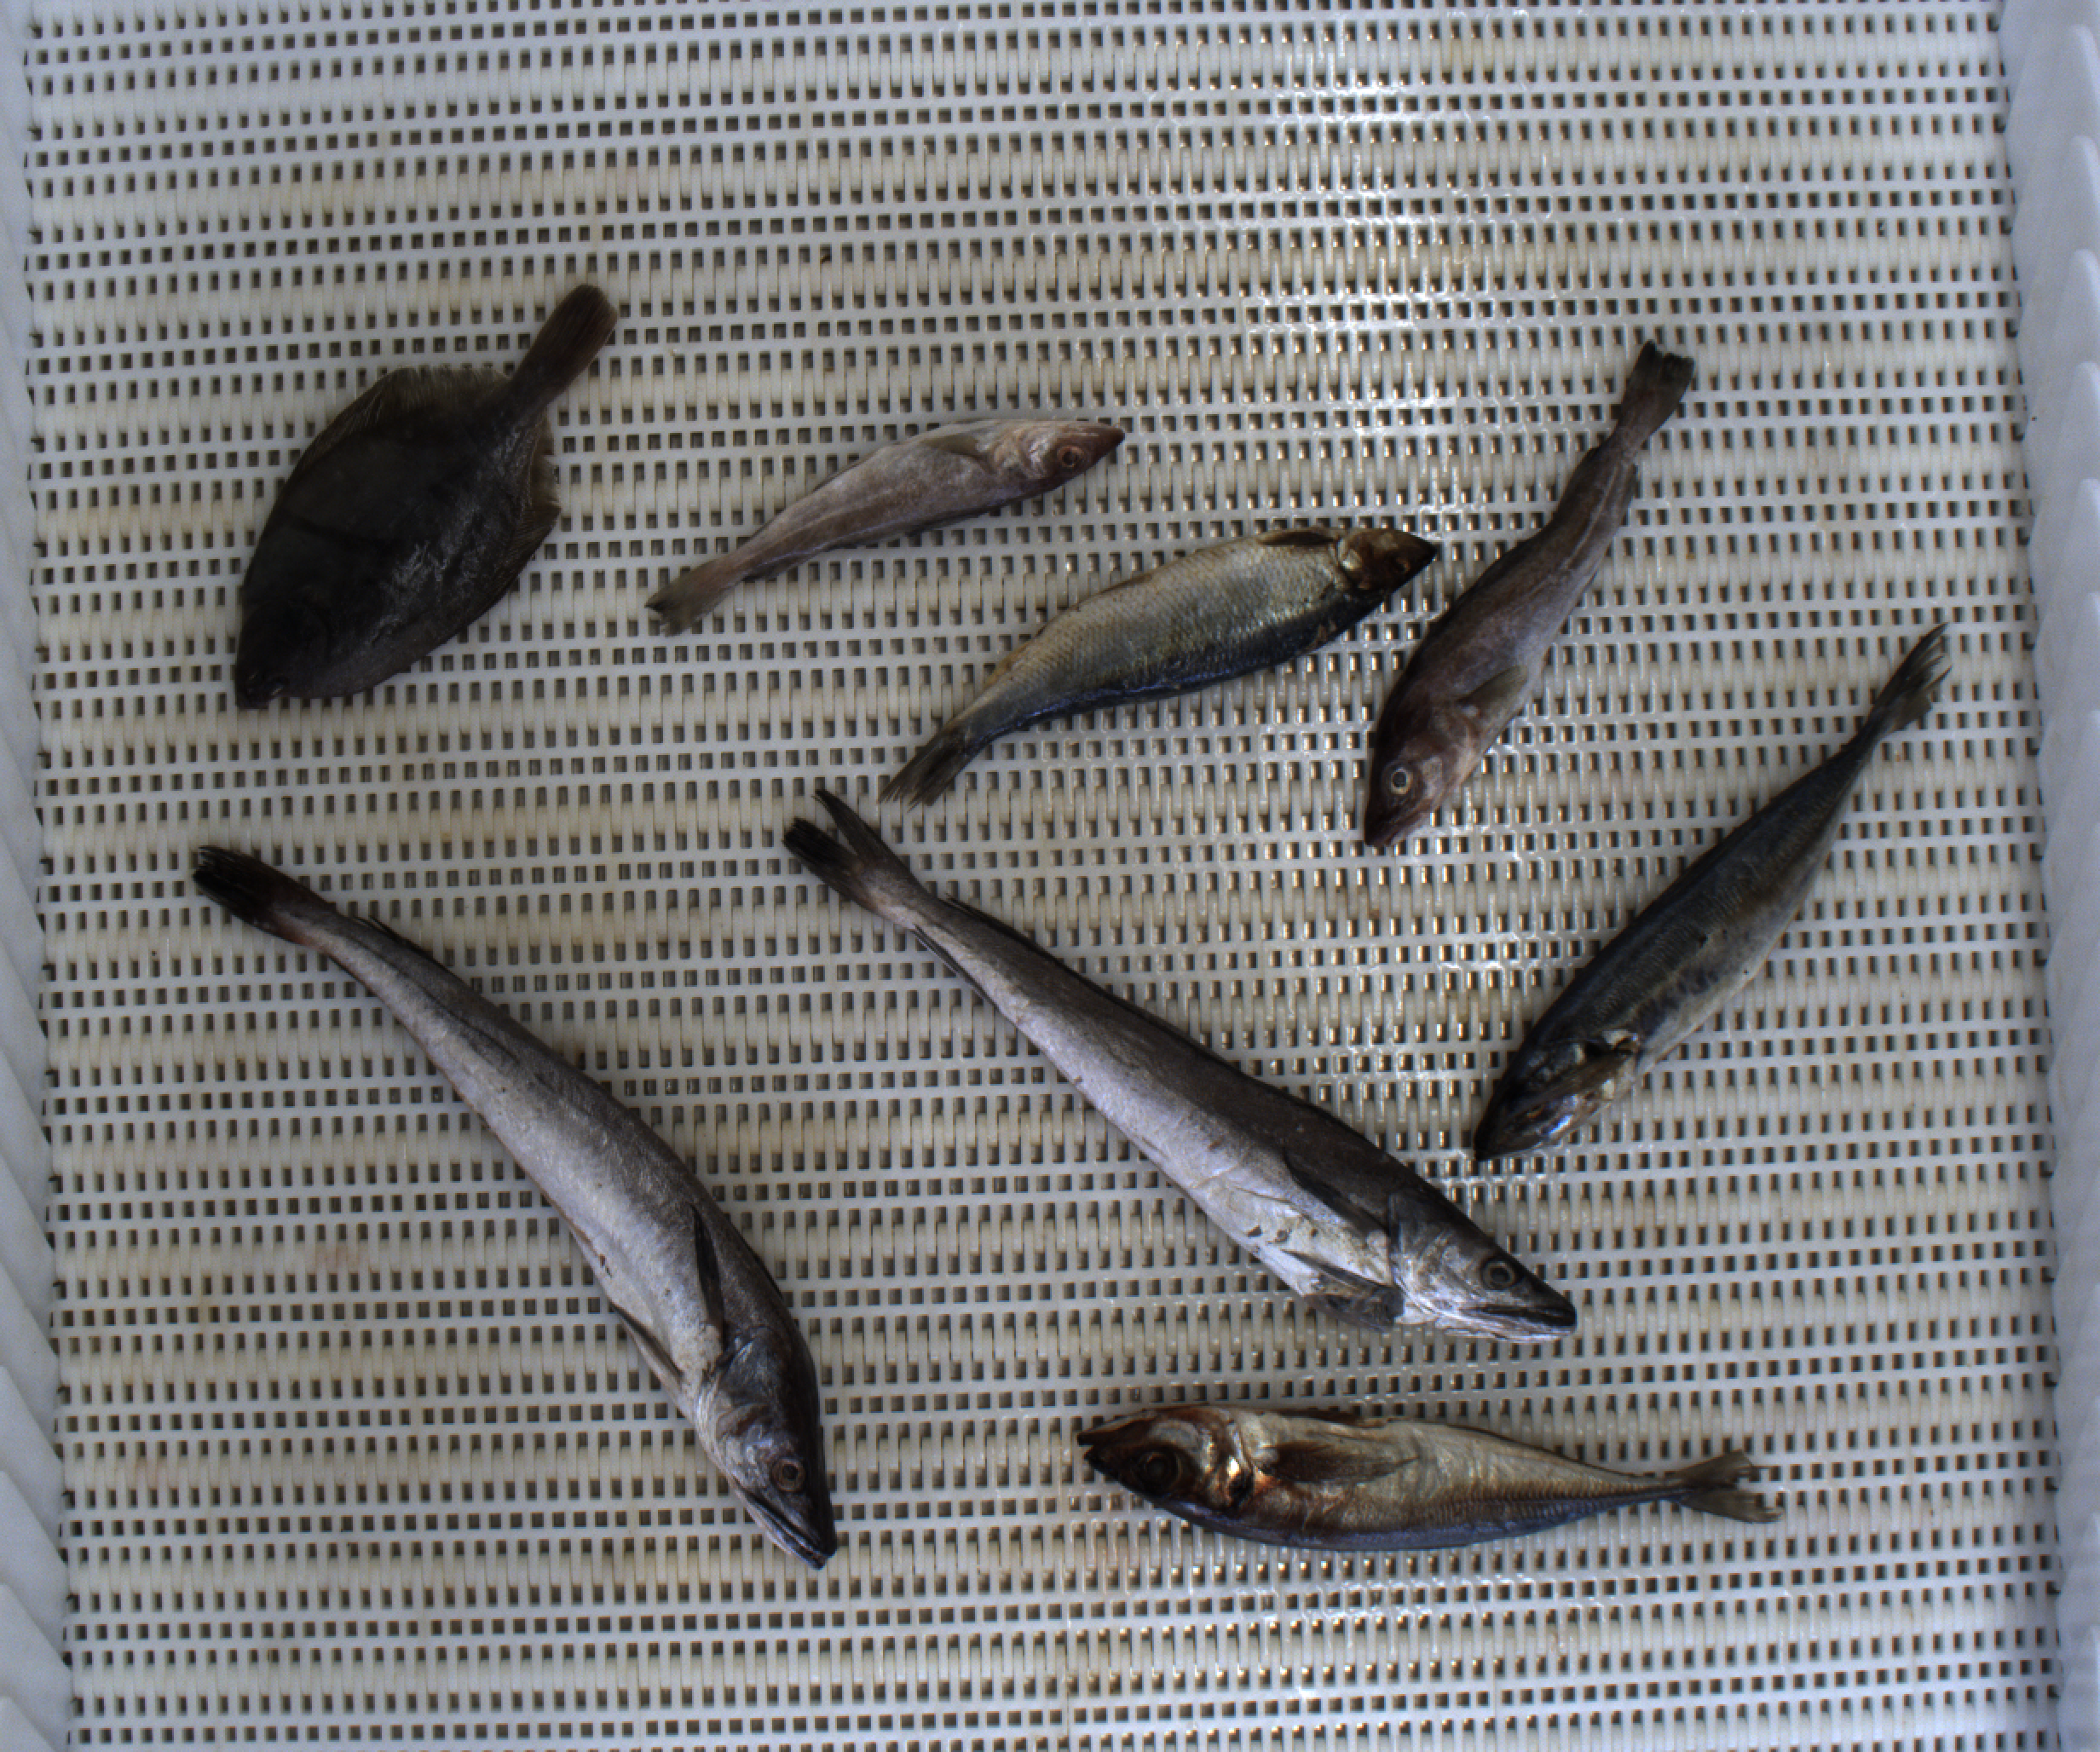
Total fish: 8
Cod: 2
Haddock: 0
Whiting: 0
Hake: 2
Horse mackerel: 2
Saithe: 0
Other: 2